Describe the emotion expressed in this image:  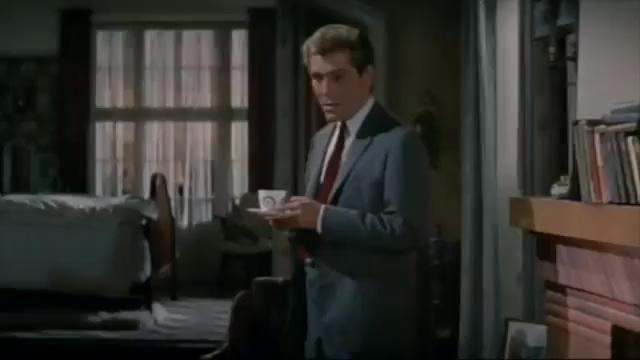
This person displays Pain, valence and arousal with low intensity.